Sky position (RA, Dec in degrees): 146.479, 8.519
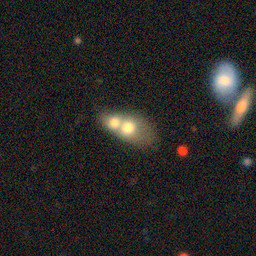
Galaxy morphology: Merging Galaxies